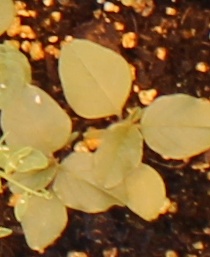
Label: Redroot Pigweed